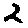
Label: 2